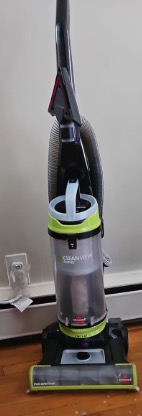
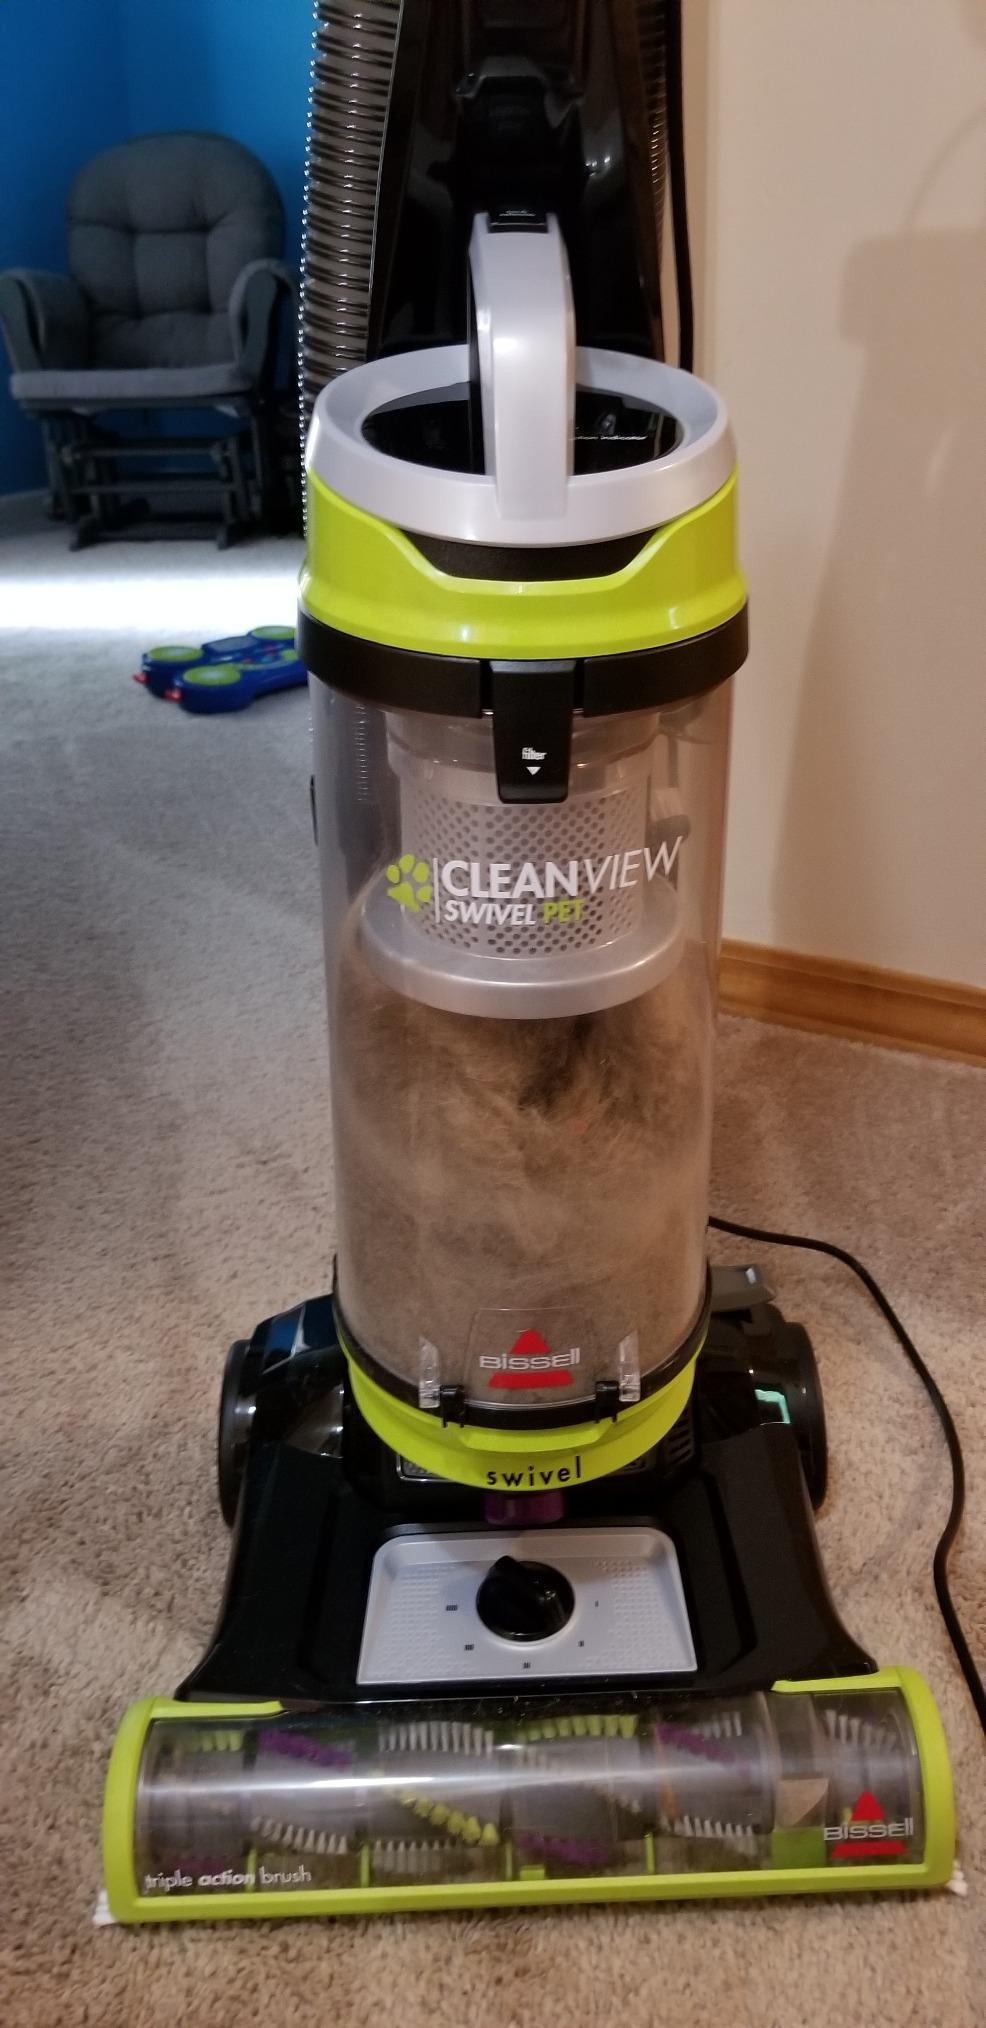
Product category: items_vacuum
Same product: yes